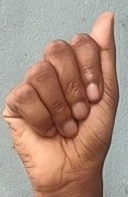
ASL sign: A